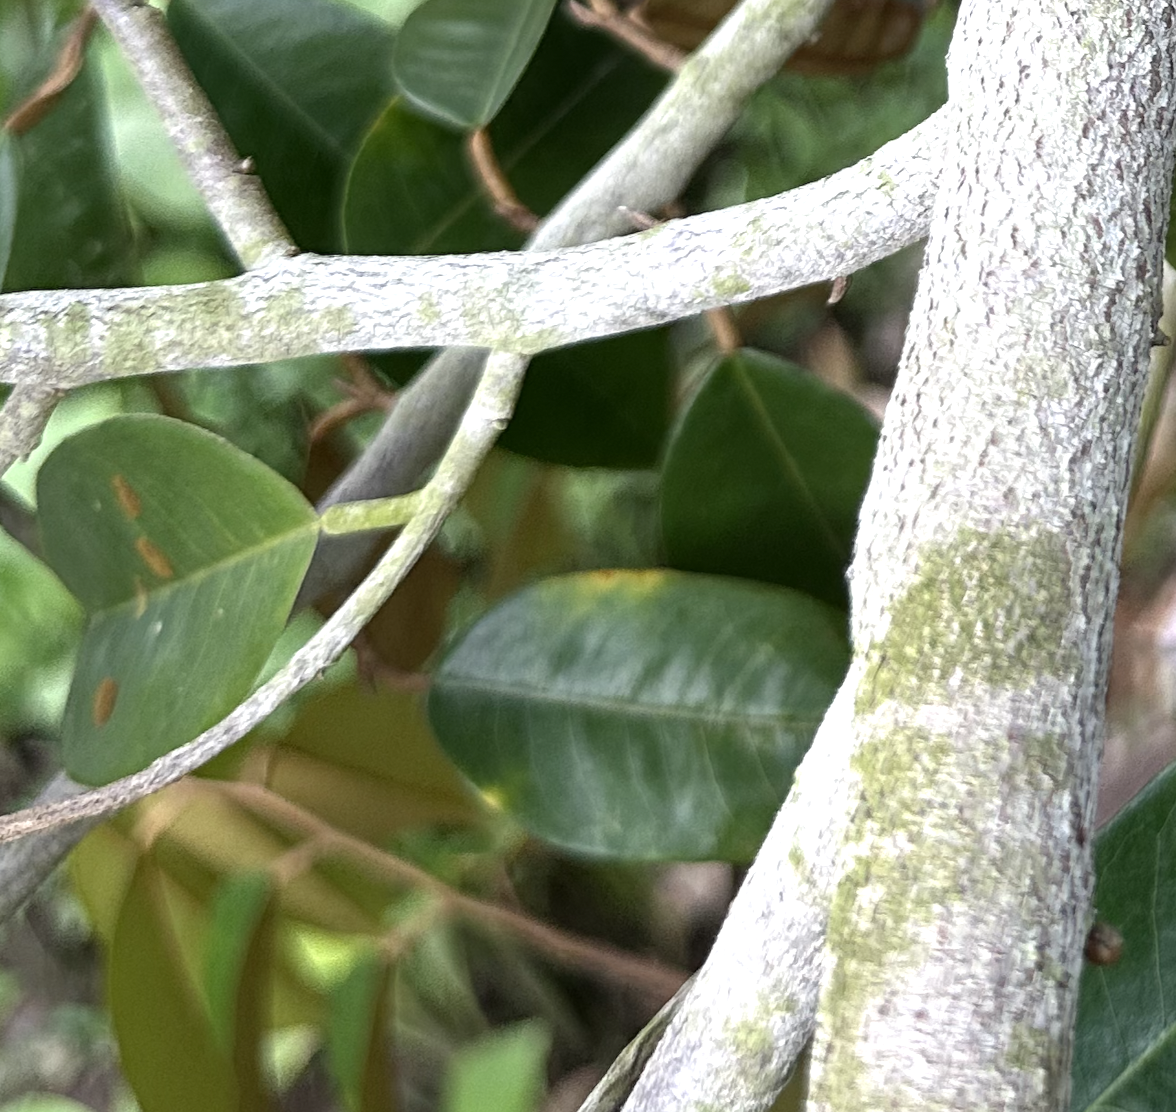
Label: pink_disease